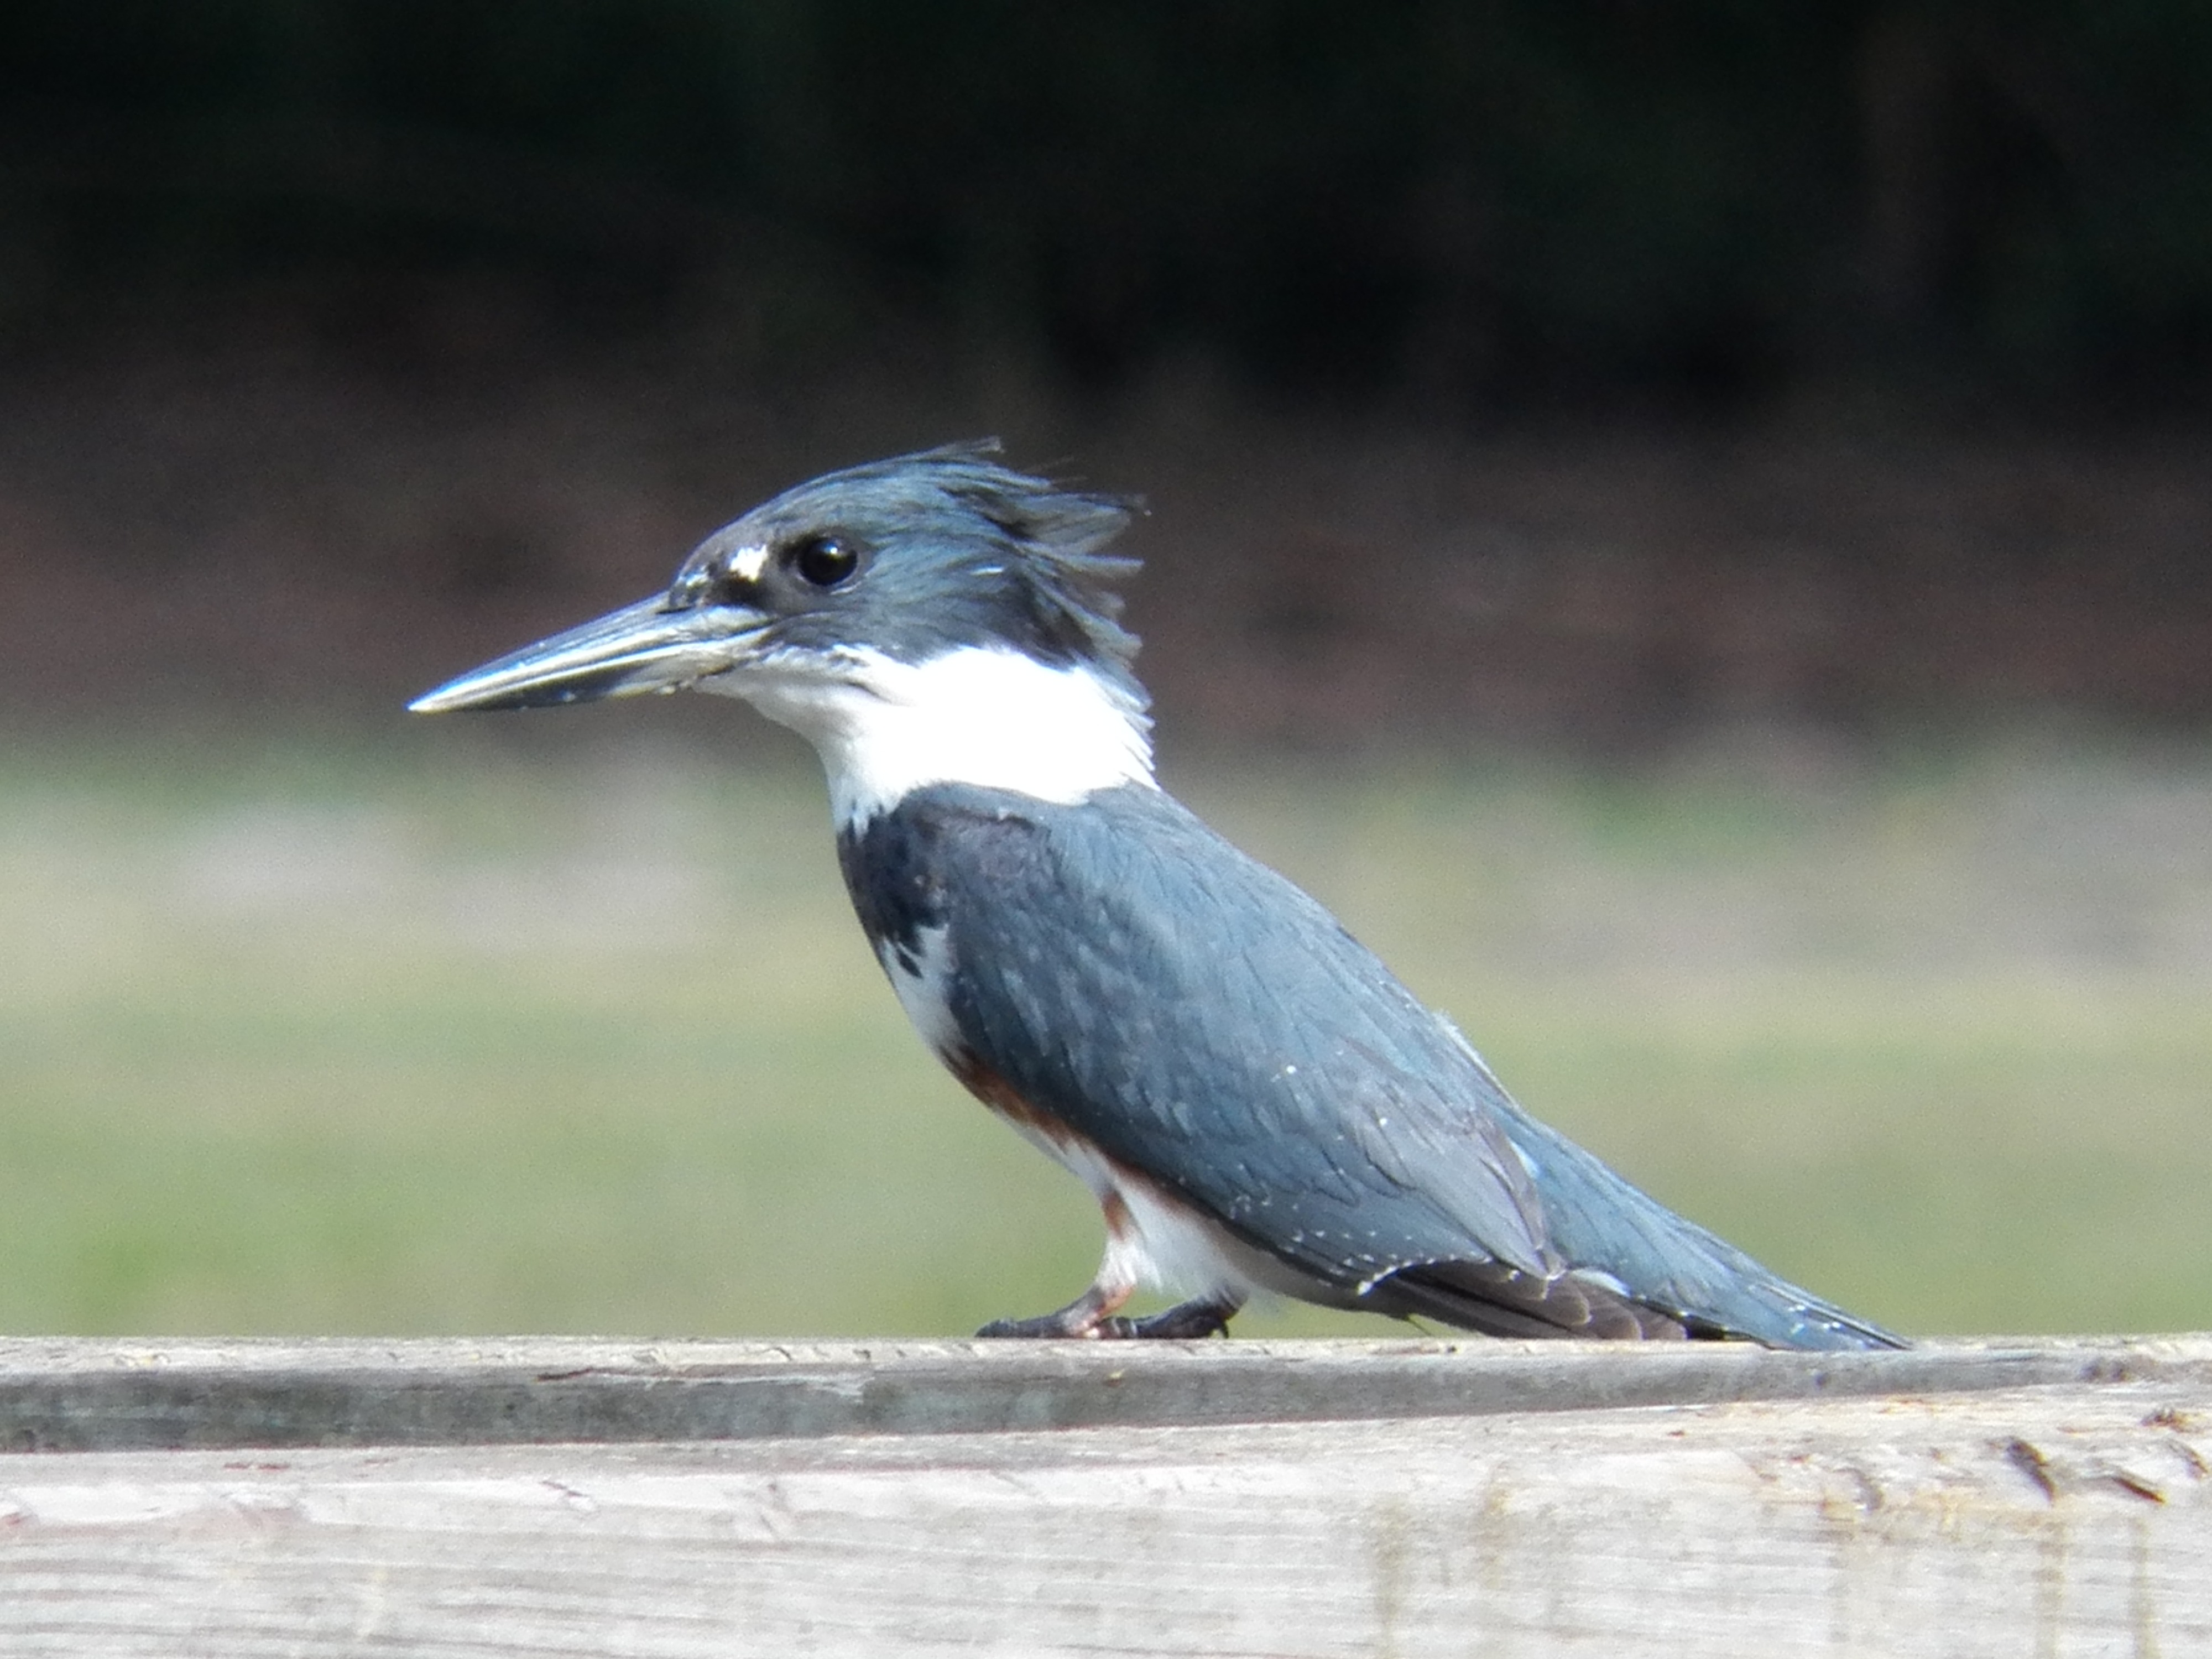
nature, outdoor, wilderness, bird, wing, animal, fly, wildlife, wild, beak, mammal, freedom, feather, avian, fauna, majestic, wings, vertebrate, creature, alcedinidae, perching bird, river kingfishers